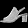
Label: Sandal